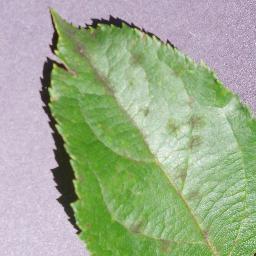
Label: Apple___Apple_scab